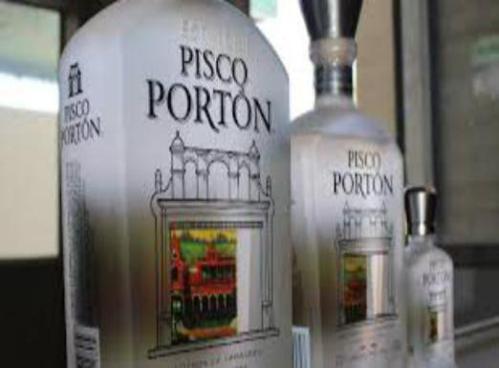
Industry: Food